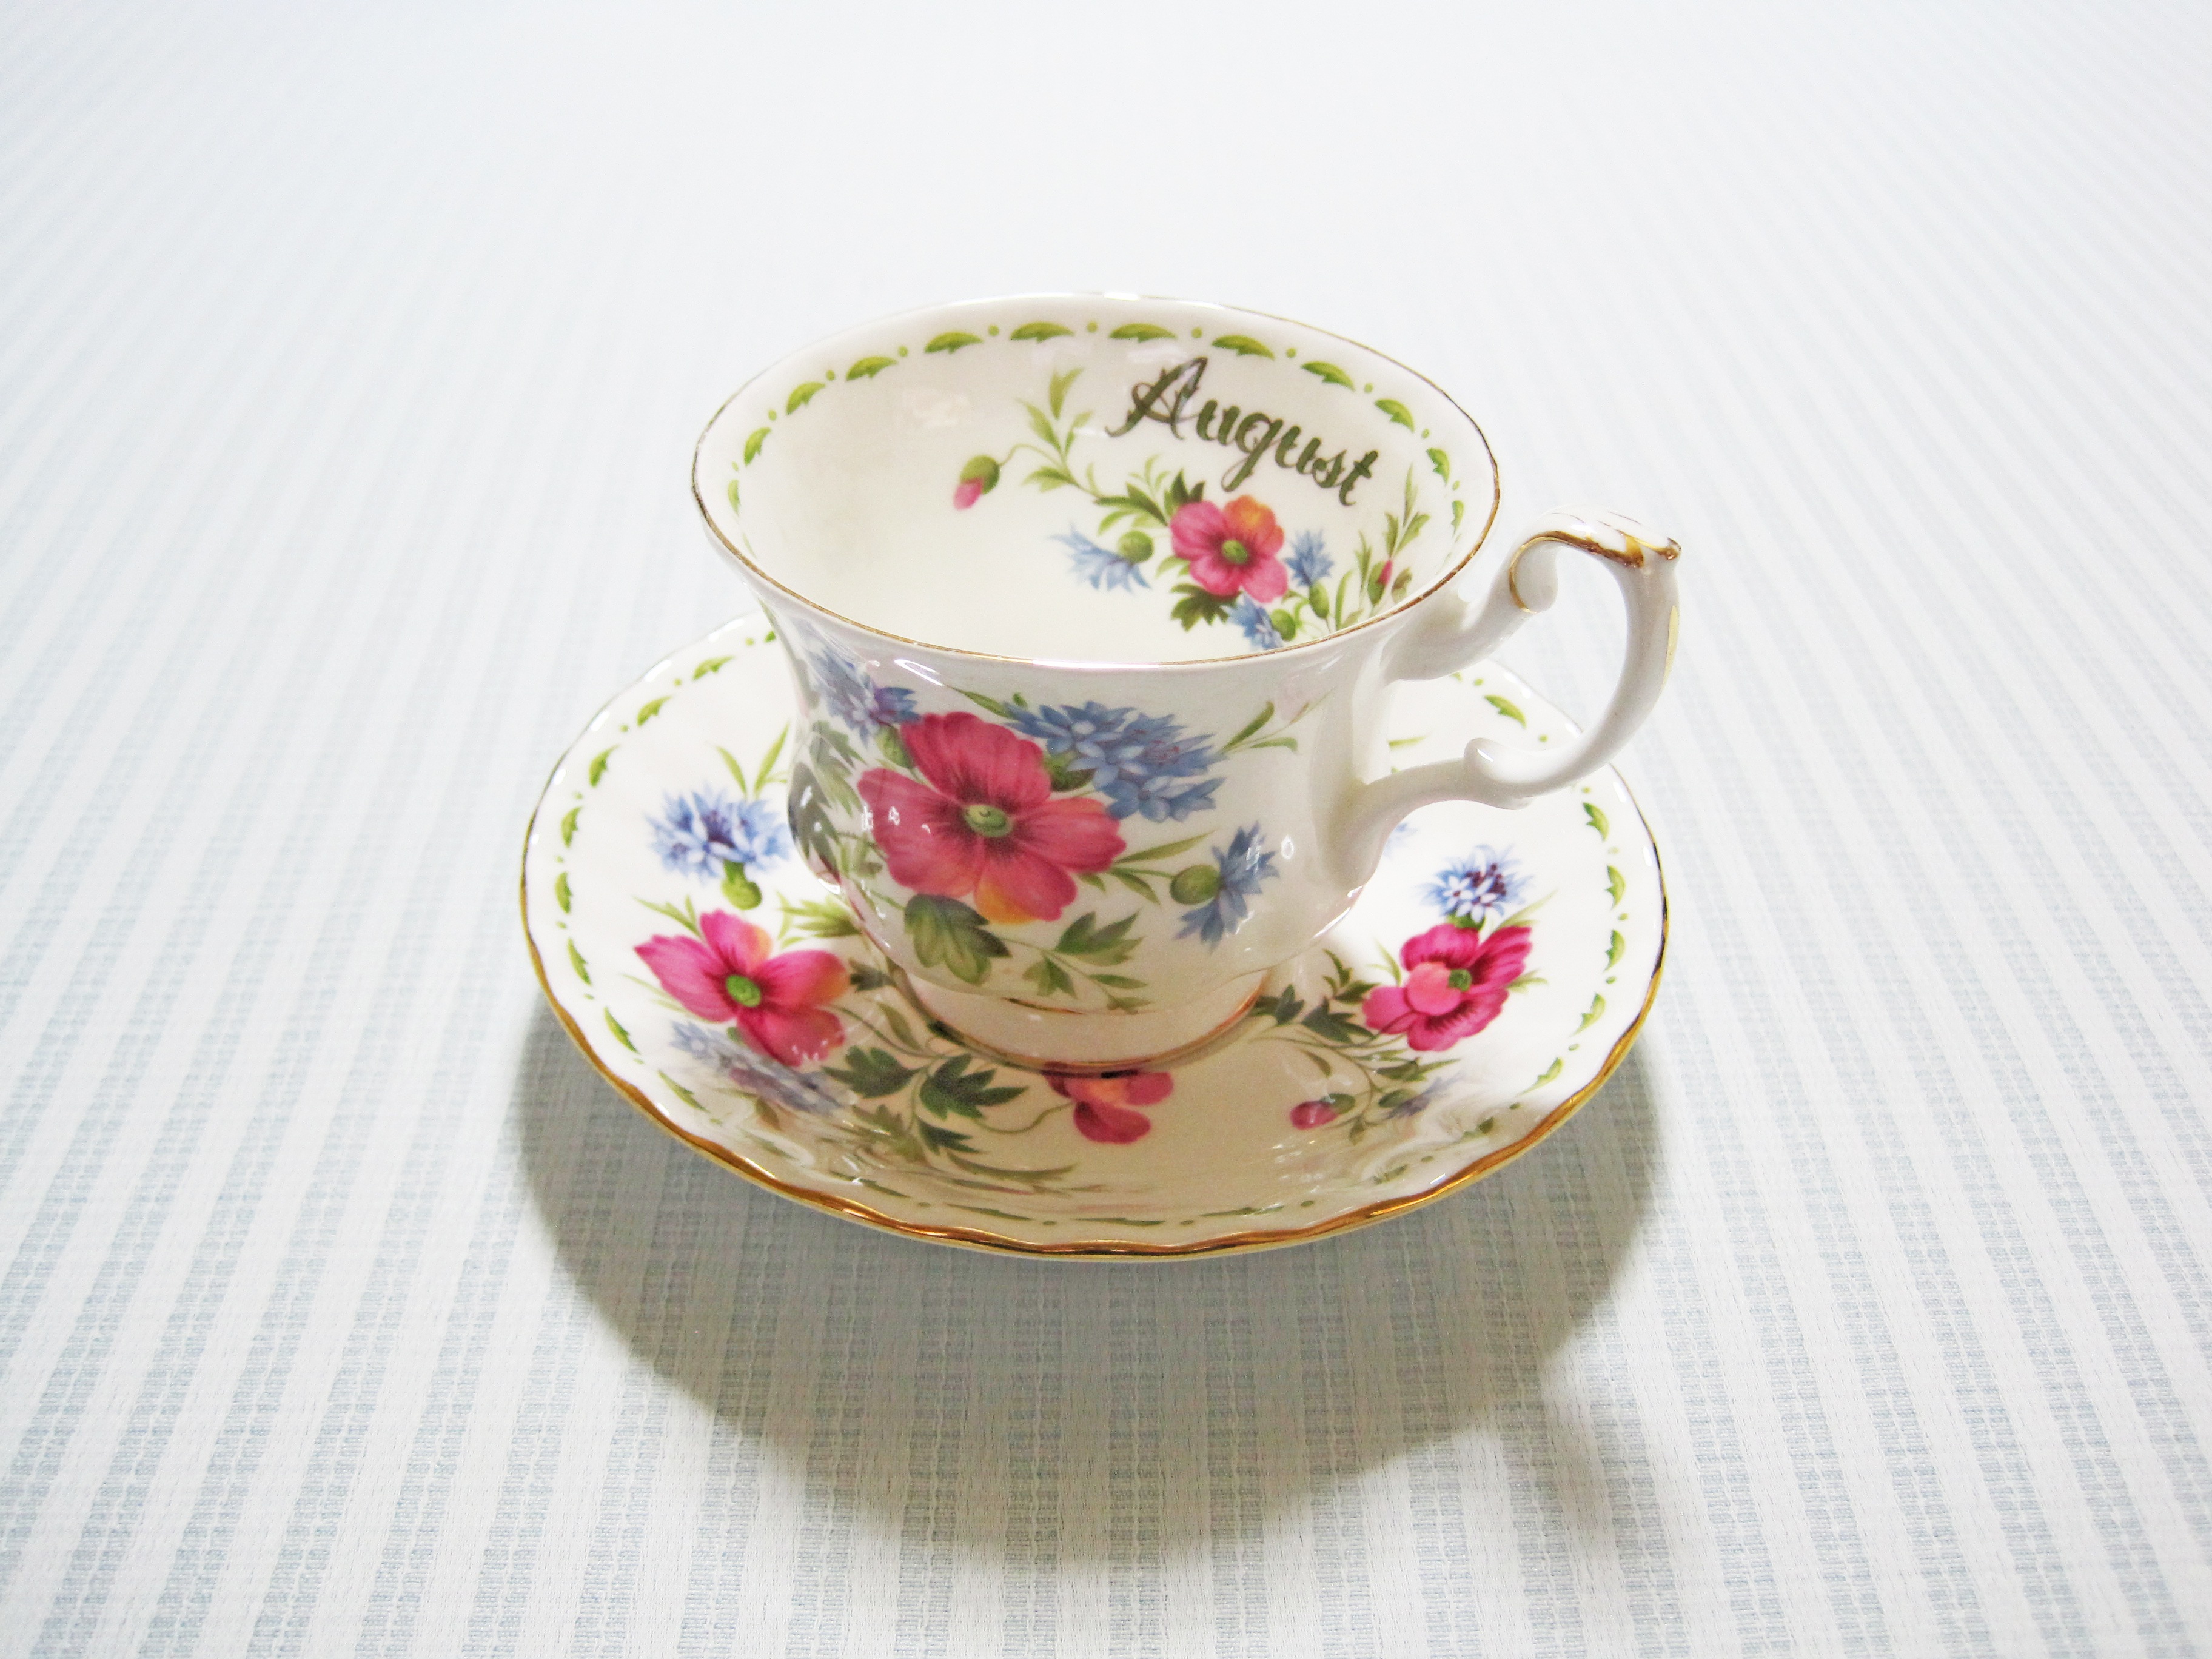
flower, cup, saucer, ceramic, drink, coffee cup, tableware, material, art, porcelain, august, tea time, dishware, drinkware, serveware